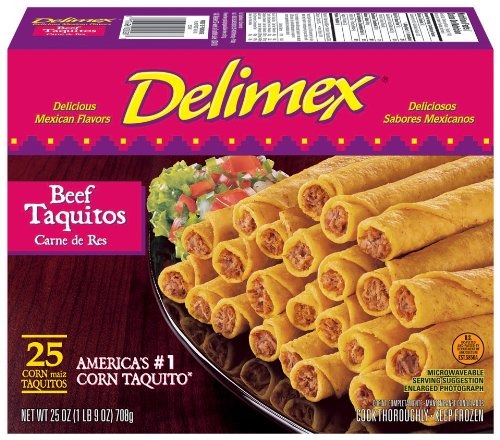
Item Name: Delimex, Beef Taquitos, 25 ct, 25 oz (Frozen)
Value: 25.0
Unit: Ounce

Price: 5.98